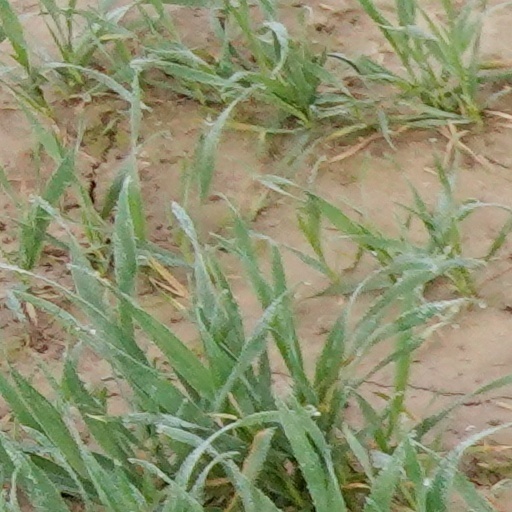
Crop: wheat